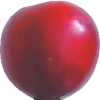
Label: cherry_wax_red